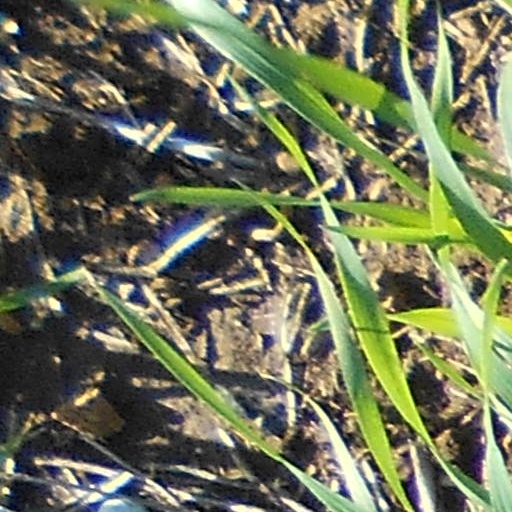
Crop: wheat